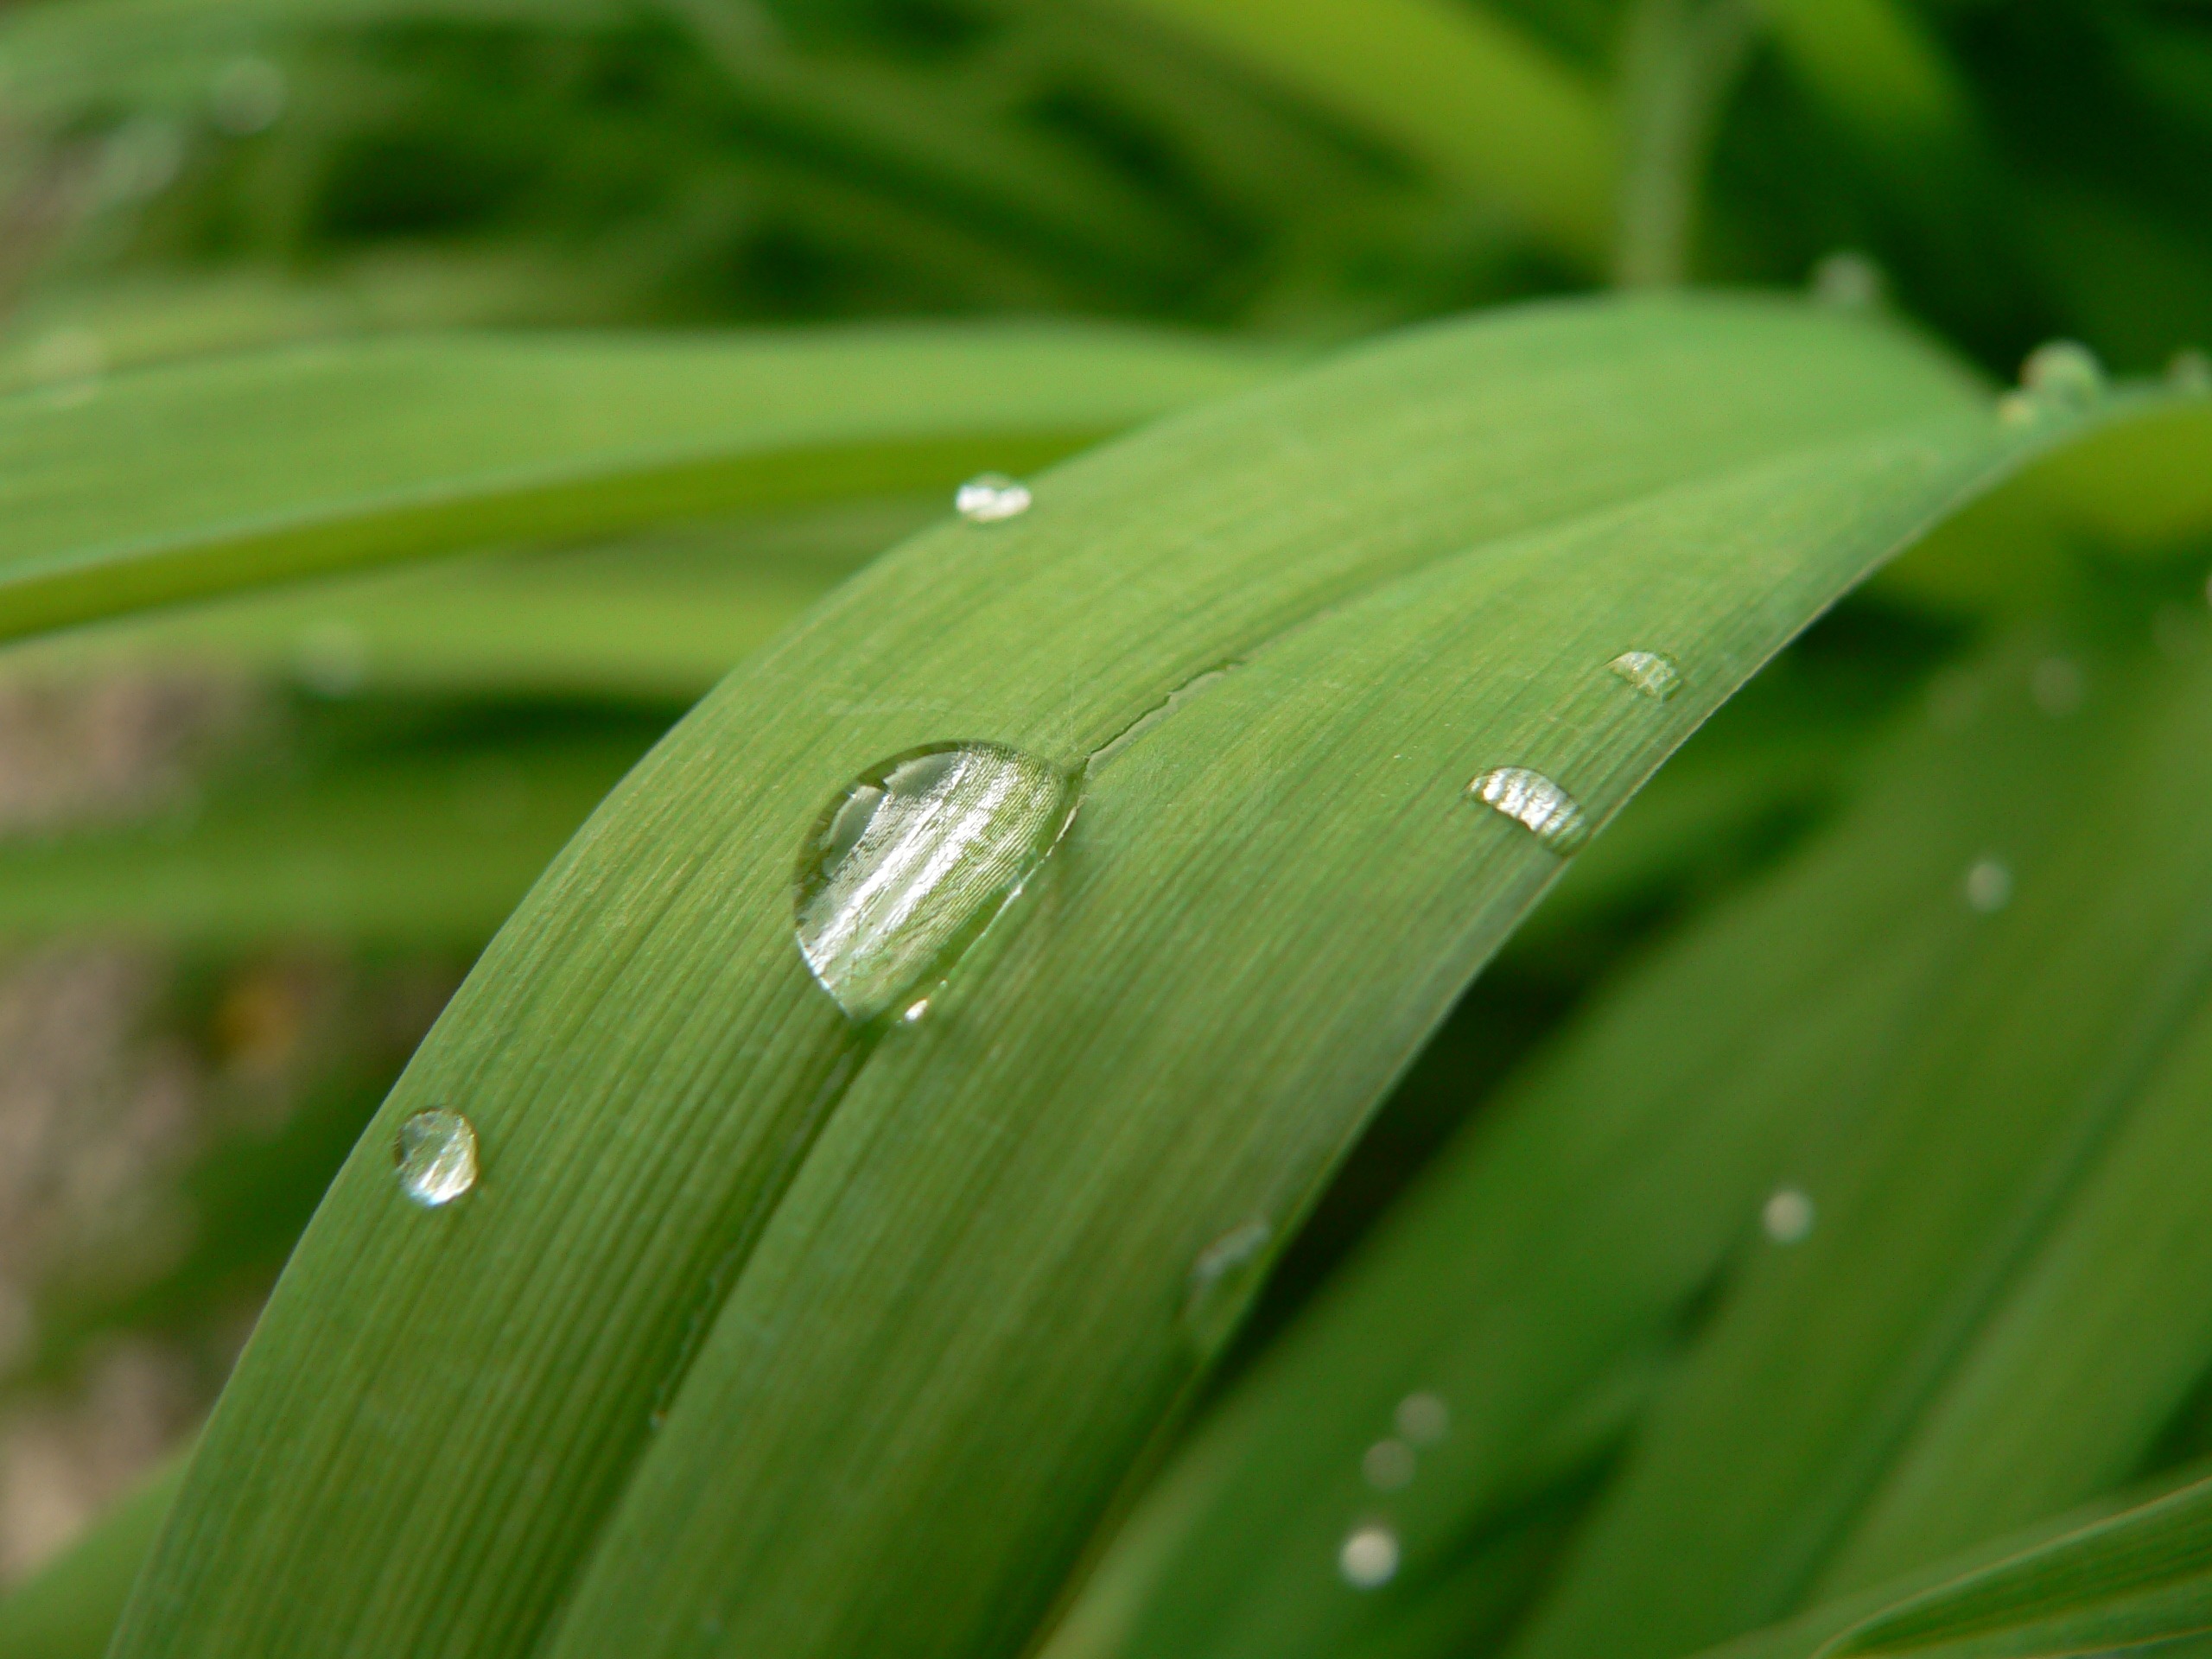
water, nature, grass, drop, dew, plant, lawn, rain, leaf, flower, wet, green, vegetable, macro, botany, flora, close up, moisture, vegetal, macro photography, after rain, grass family, plant stem